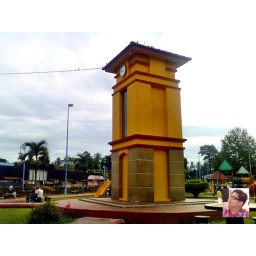
HEHE... The only clock tower in tapah...